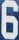
Number: 6